Panzer 35(t)

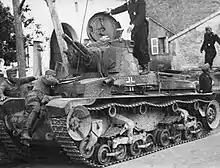
Pz.Kpfw. 35(t) of the 6th Panzer Division, Eastern front, 1941

The main armament was a Škoda 37mm "ÚV vz. 34" (German designation "KwK 34(t)") gun with a pepperpot muzzle brake and a prominent armoured recoil cylinder above the barrel. Škoda called it the "A3". It fired a armour-piercing shell at . It was credited with penetrating a plate inclined at 30° from the vertical thick at , thick at , thick at , and thick at . Kliment and Francev quote penetration of a vertical plate thick at . The machine gun's ball mount could be coupled to the main gun or used independently. Both weapons could elevate 25° and depress 10°. They both used 2.6× power sights with a 25° field of view. Initially the tank used Zbrojovka Brno "Tk vz. 35" machine guns, but these were exchanged for "ZB vz. 37"s during 1938. This was adopted by the Germans as the "MG 37(t)".